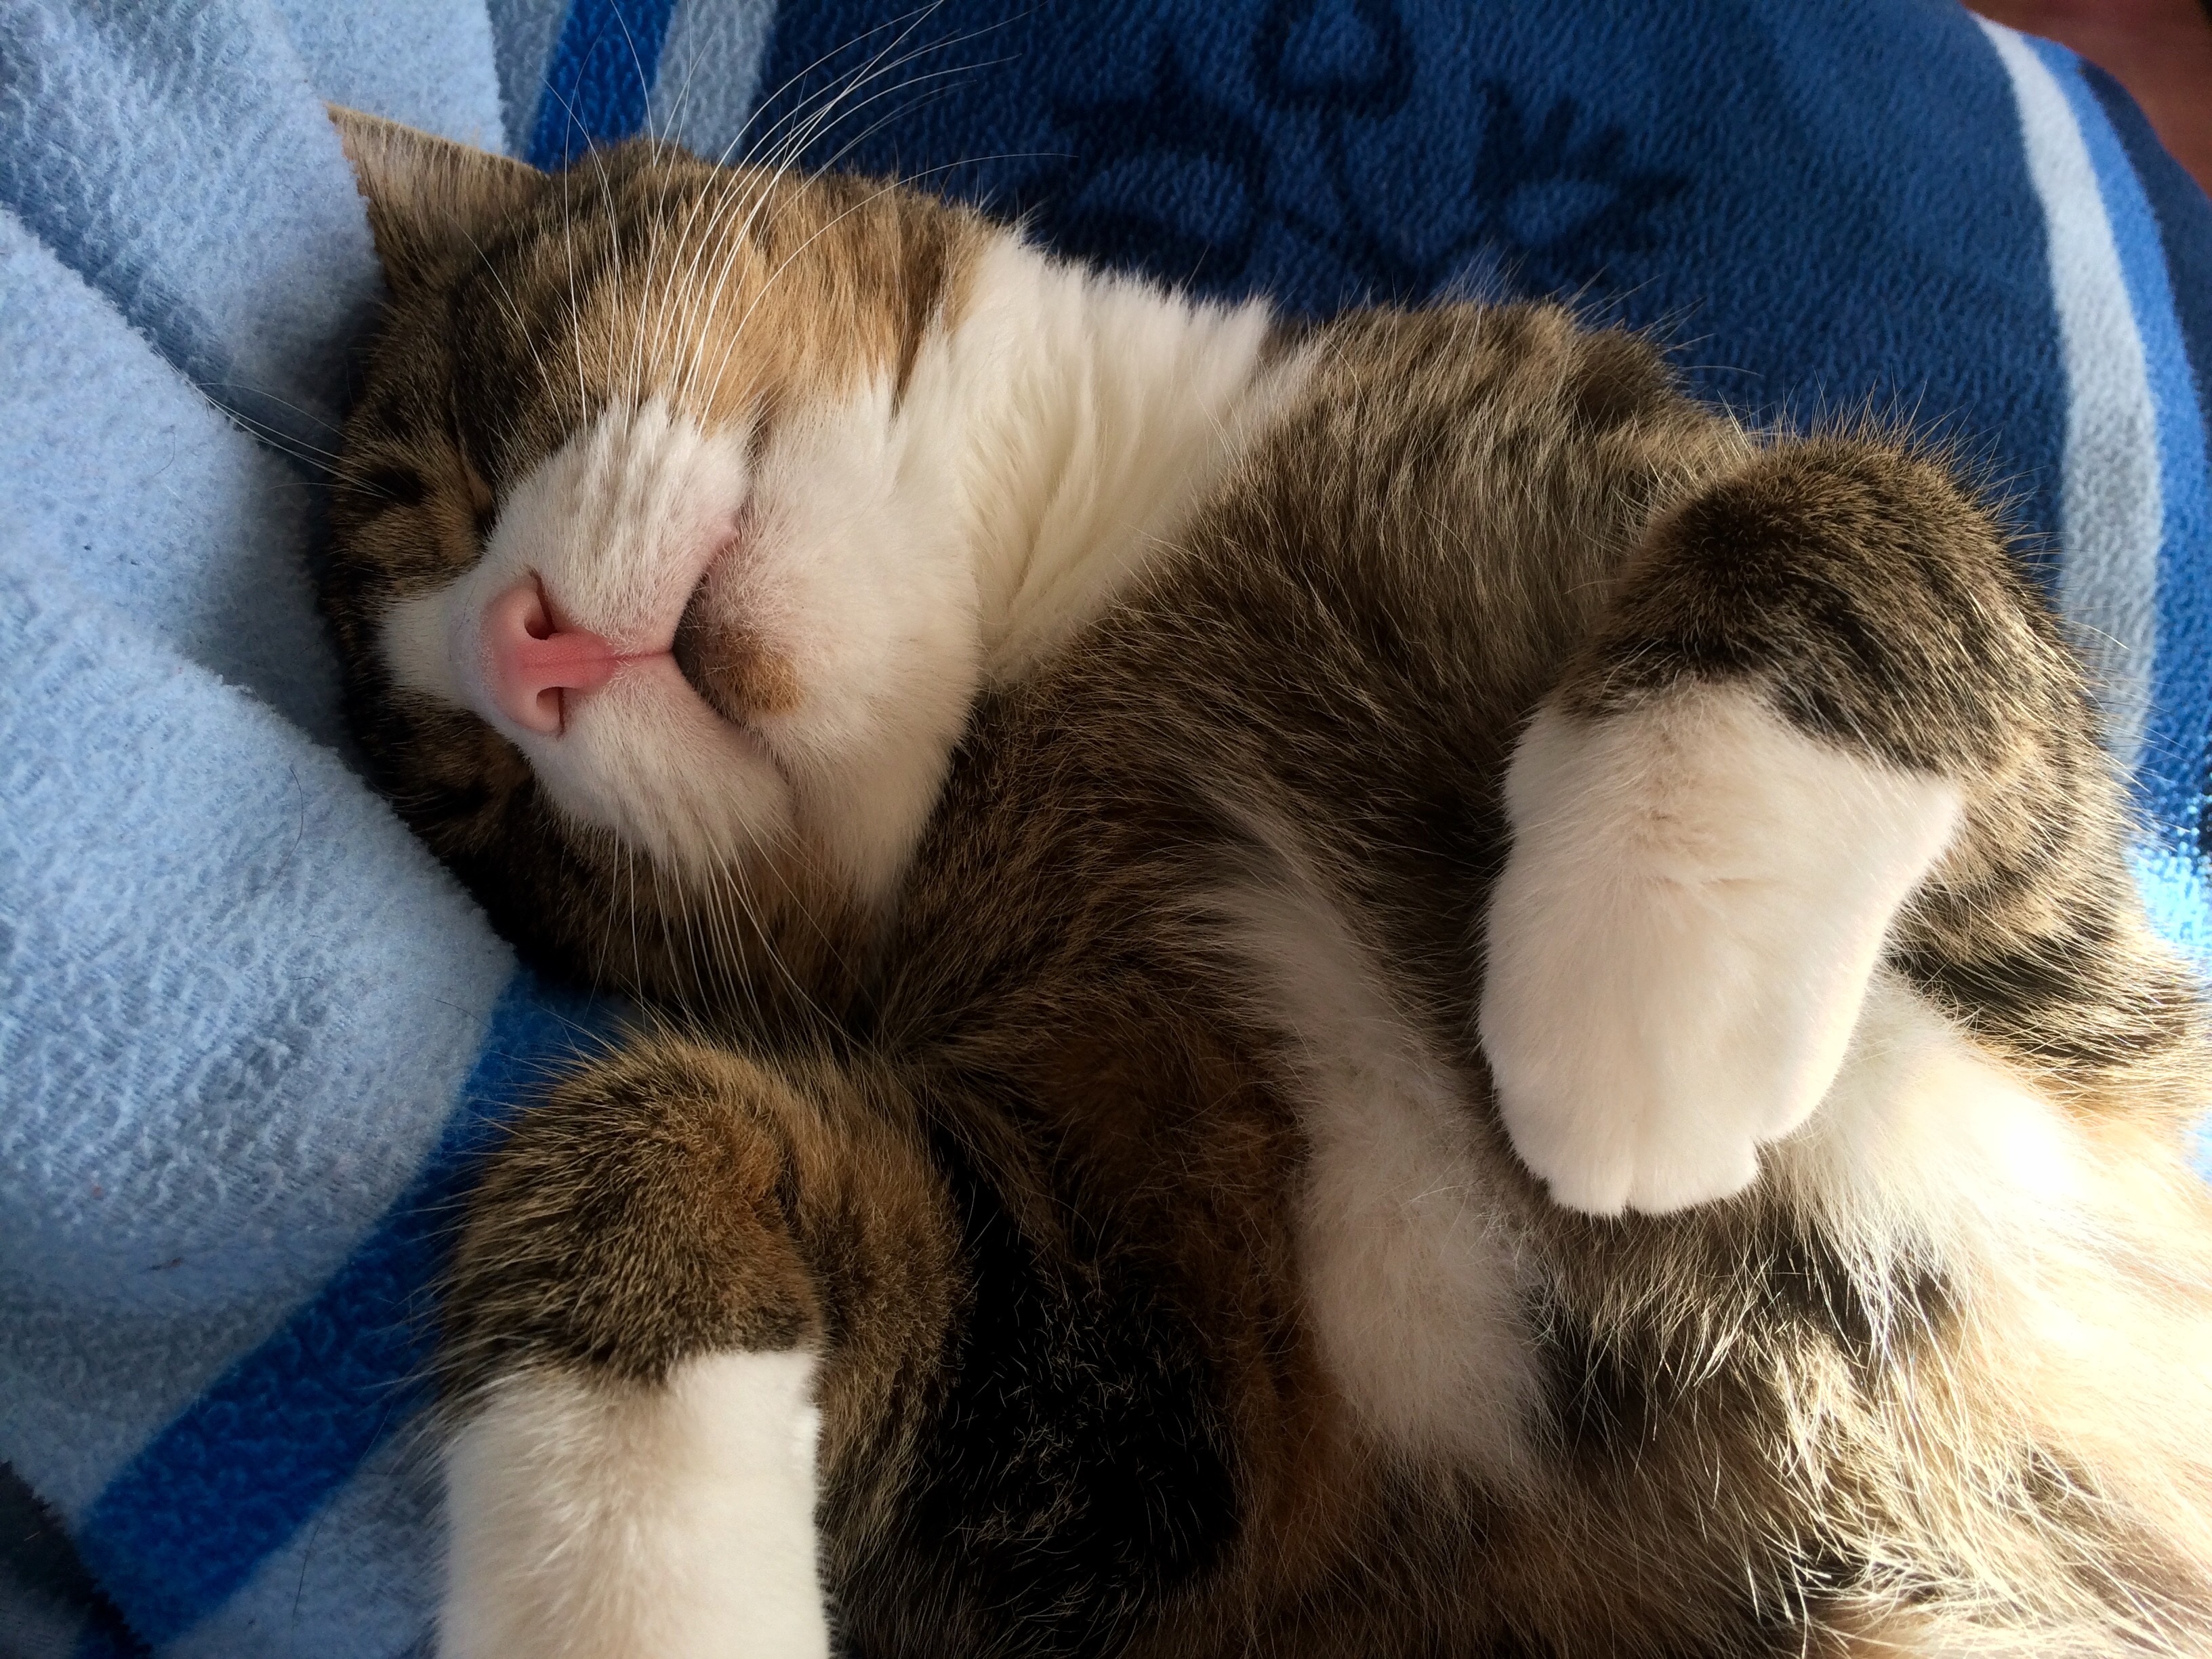
animal, pet, fur, kitten, cat, mammal, yawn, nap, close up, nose, whiskers, sleep, snout, paw, skin, vertebrate, domestic cat, cute cat, mackerel, young cat, small to medium sized cats, cat like mammal